Tacubaya metro station

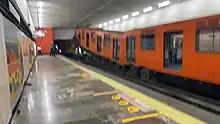
The accident

On March 10, 2020, at about 23:37 local time (05:37 GMT), two trains crashed while both were going towards Observatorio station. The first train, No. 38, was parked at Tacubaya's platform when it was hit by another train, No. 33, that came in reverse at . According to official reports, 1 person died and 41 were injured, all inside train No. 33; people in train No. 38 were evacuated moments before the crash. Observatorio, Tacubaya and Juanacatlán stations were closed temporarily for repairs. Authorities from the Sistema Transporte Colectivo Metro believe the crash was caused due to a failure in the train systems coupled with a 7-degree slope that propelled train No. 33 for a kilometer (0.62 mi), that occurred after performing a parking maneuver at Observatorio station.